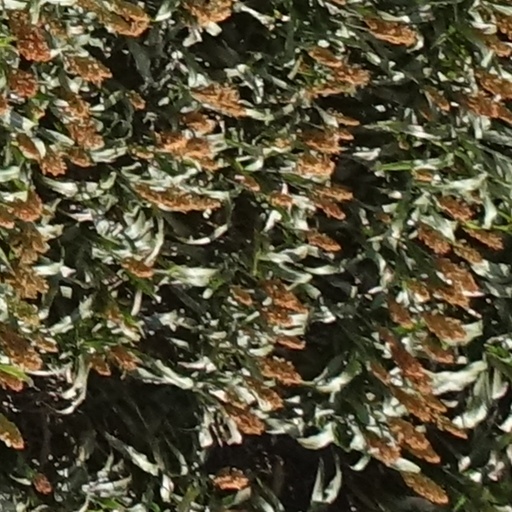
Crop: sorghum